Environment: real
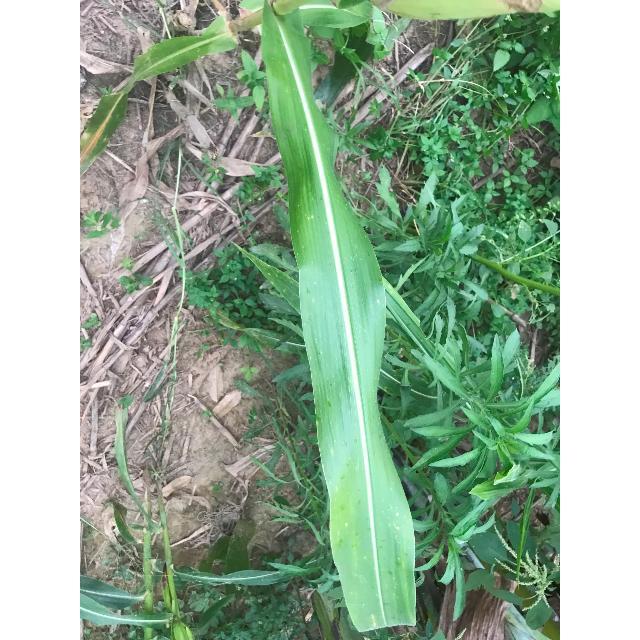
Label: potassium_deficiency